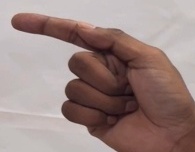
ASL sign: G